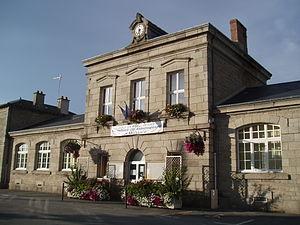
Sainte-Feyre est une commune française située dans le département de la Creuse en région Nouvelle-Aquitaine.